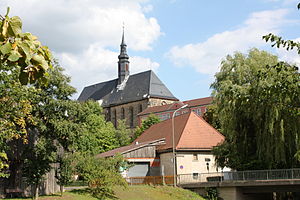
Himmelkron
Himmelkron er en kommune i Landkreis Kulmbach, Regierungsbezirk Oberfranken i den tyske delstat Bayern.